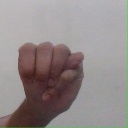
अक्षर: म